Colonia Morelos

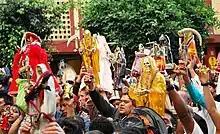
Raising Santa Muerte images during a service for Santa Muerte in Tepito

The colonia is home to two major places of worship of Santa Muerte. The first and best known is the first public sanctuary to be dedicated to the image at the home of Enriqueta Romero Romero. She placed her human-sized image, which had been worshiped privately inside prior, outside her house at 12 Alfarería Street. They eventually led others to do the same. It also attracted visitors. On the first day of every month, Enriqueta leads prayers and the saying of the rosary, which lasts for about an hour. On the first of November the anniversary of the altar to Santa Muerte constructed by Enriqueta Romero is celebrated. The Santa Muerte of Tepito is dressed as a bride and wears hundreds of pieces of gold jewelry given by the faithful to show gratitude for favors received, or to ask for one. The celebration officially begins at the stroke of midnight of November 1. About 5,000 faithful turn out to pray the rosary. For purification, instead of incense, there is the smoke of marijuana. Flowers, pan de muerto, sweets and candy skulls among other things can be seen. Food such as cake, chicken with mole, hot chocolate, coffee and atole are served. Mariachis and marimba bands play.